Question: How many hands are in the picture?
Tambaya: Hnnaye nawa ne a hoton?
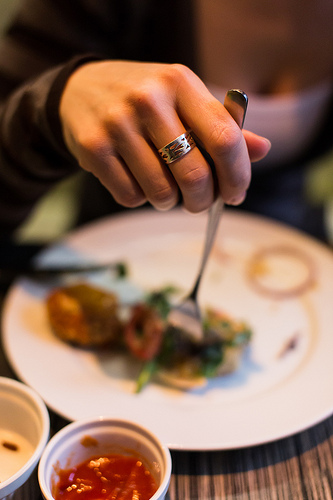
Answer: One.
Amsa: Ɗaya,.